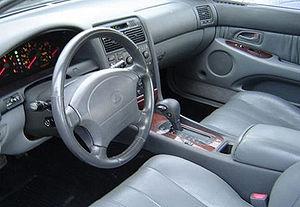
La Lexus GS est une série de voitures de sport de luxe vendues par Lexus depuis 1993.